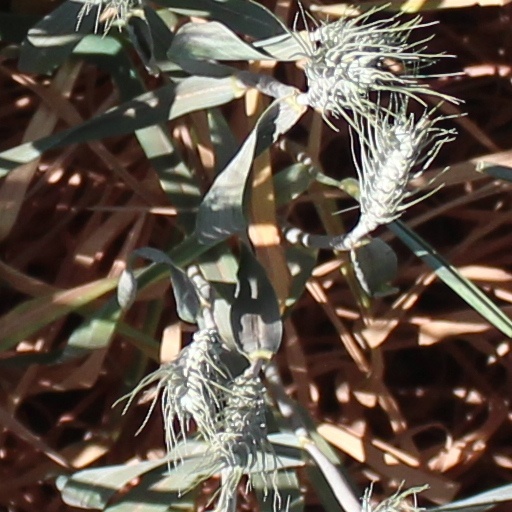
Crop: wheat